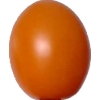
Label: tomato_cherry_orange